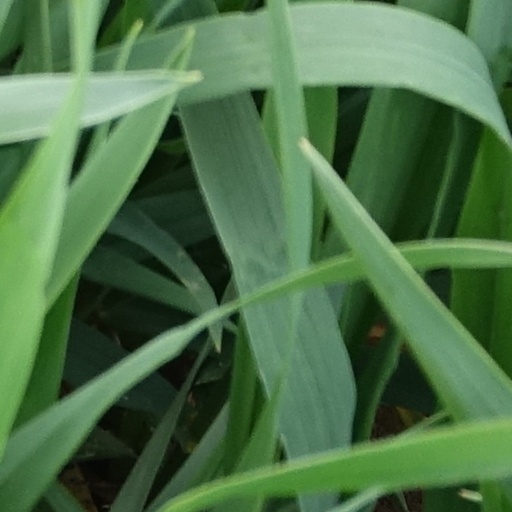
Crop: wheat